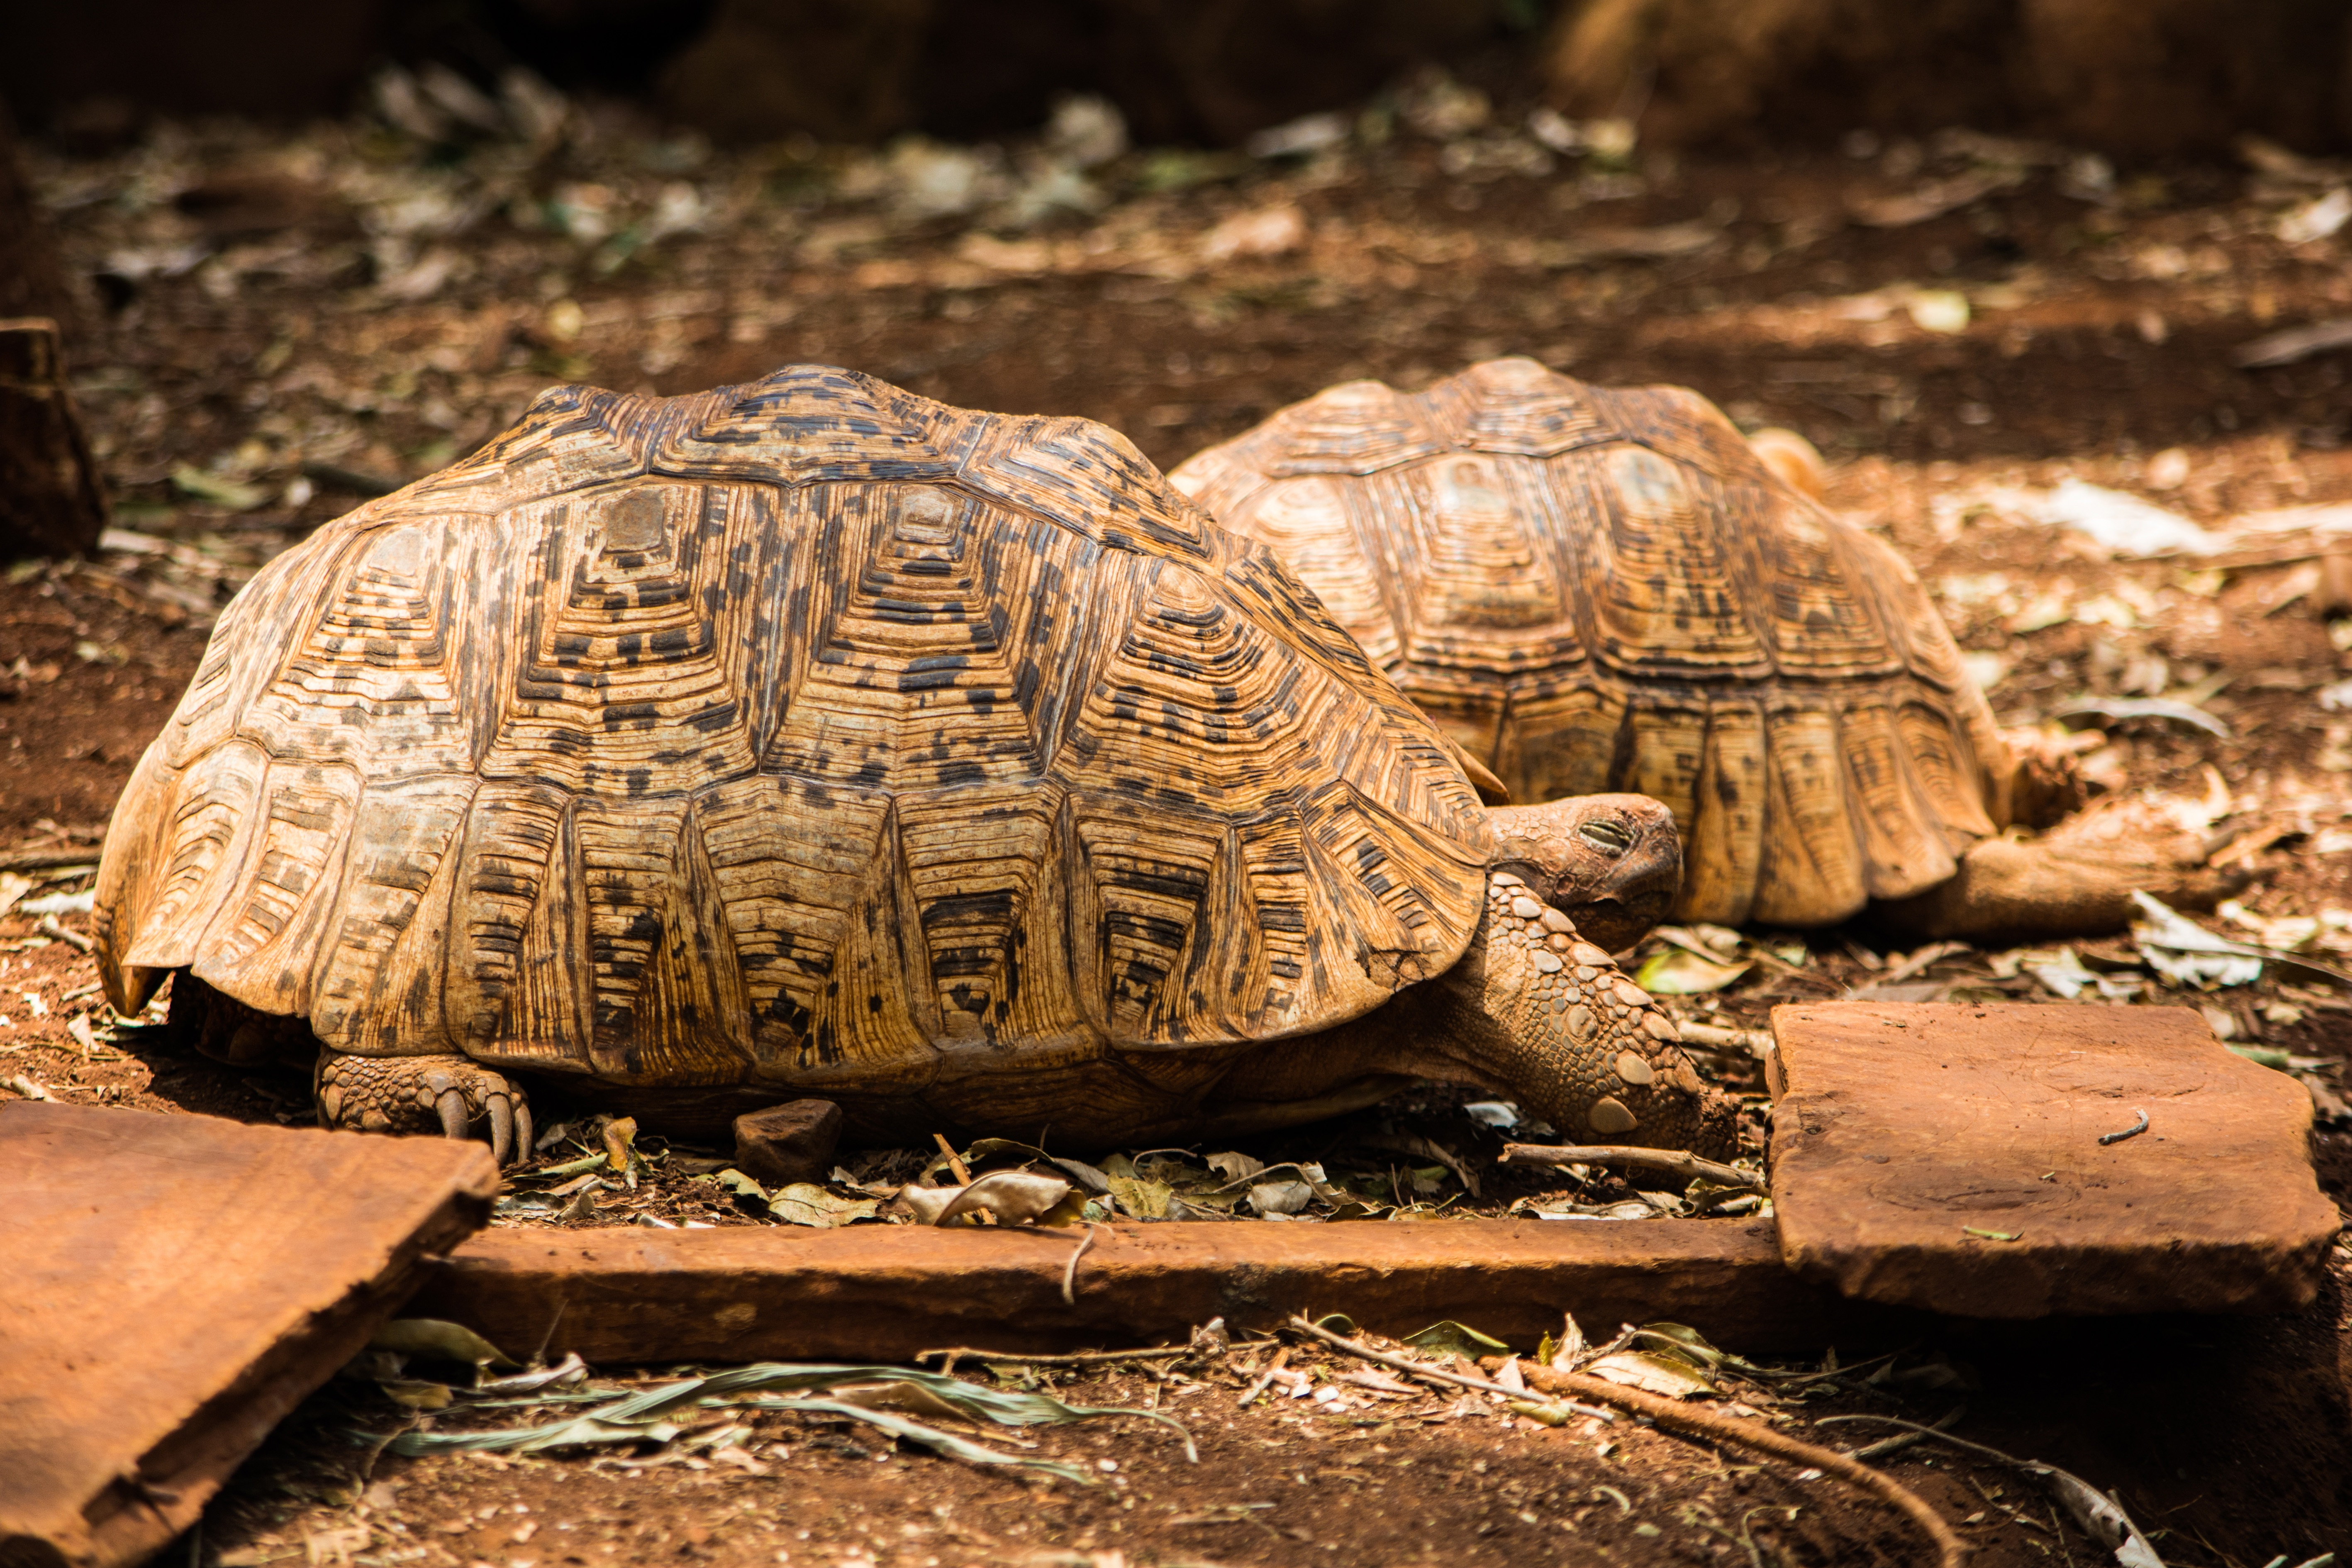
game, animal, wildlife, zoo, turtle, reptile, fauna, tortoise, vertebrate, box turtle, african, slow, emydidae